North Dum Dum

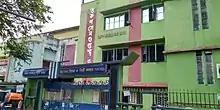
Tarun Sengupta Smriti Bhavan

In 1870, Dum Dum was divided into two parts named as North Dum Dum and South Dum Dum. Though North Dum Dum Municipality was established on 10 September, 1870. It comprised villages known as Birati, Nimta, Kadihati, Jangalpur Patna, Gouripur and a large area of what is now Netaji Subhas Chandra Bose International Airport. In 1998, Bisharpara gram panchayat and half of Sultanpur gram panchayat were merged with the Municipality.